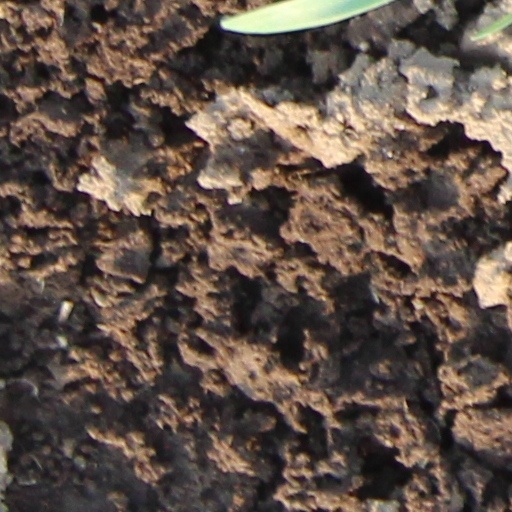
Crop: wheat